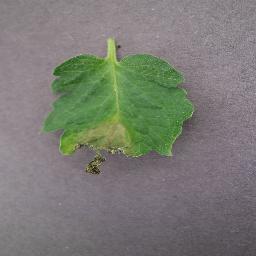
Label: Tomato___Late_blight